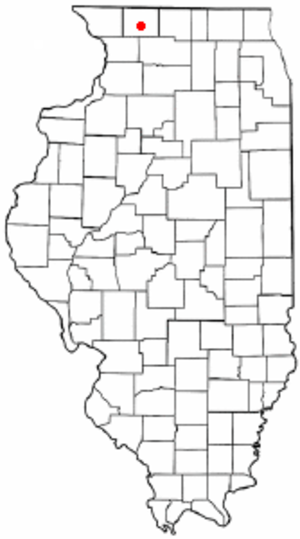
La ville de Freeport est le siège du comté de Stephenson dans l'Illinois aux États-Unis. Sa population était de 25 638 habitants lors du recensement de 2010.